Wayne Nelson

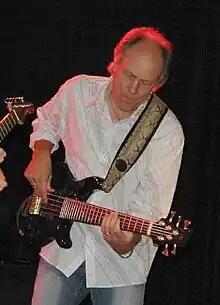
Nelson with Little River Band in 2006

Wayne Nelson (born June 1, 1950) is an American musician best known for being the bassist and co-vocalist of the rock band Little River Band, which he joined in 1980. Since 1999, he has been the band's frontman.